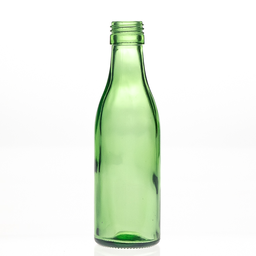
Label: bottles